Oral inflation valve

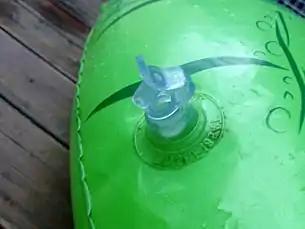
An oral inflation valve of a swimming toy.

An oral inflation valve is a valve present on most swim toys and beach balls. These inflation valves can also be filled with air pumps, which makes the process easier, faster and more hygienic. Since the valve is placed in the mouth and saliva can be ejected into the inflatable object, the valve is subjected to some health concerns; diseases like common cold, herpes, Hepatitis B, Hepatitis C and many others can be spread through the saliva in the air valve. Therefore, they should not be used orally if the inflatable object is not clean.